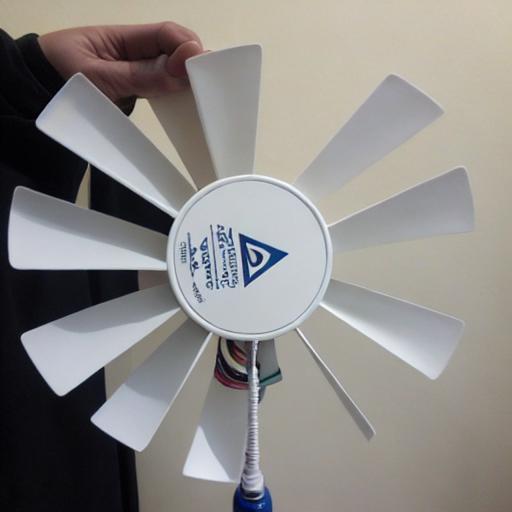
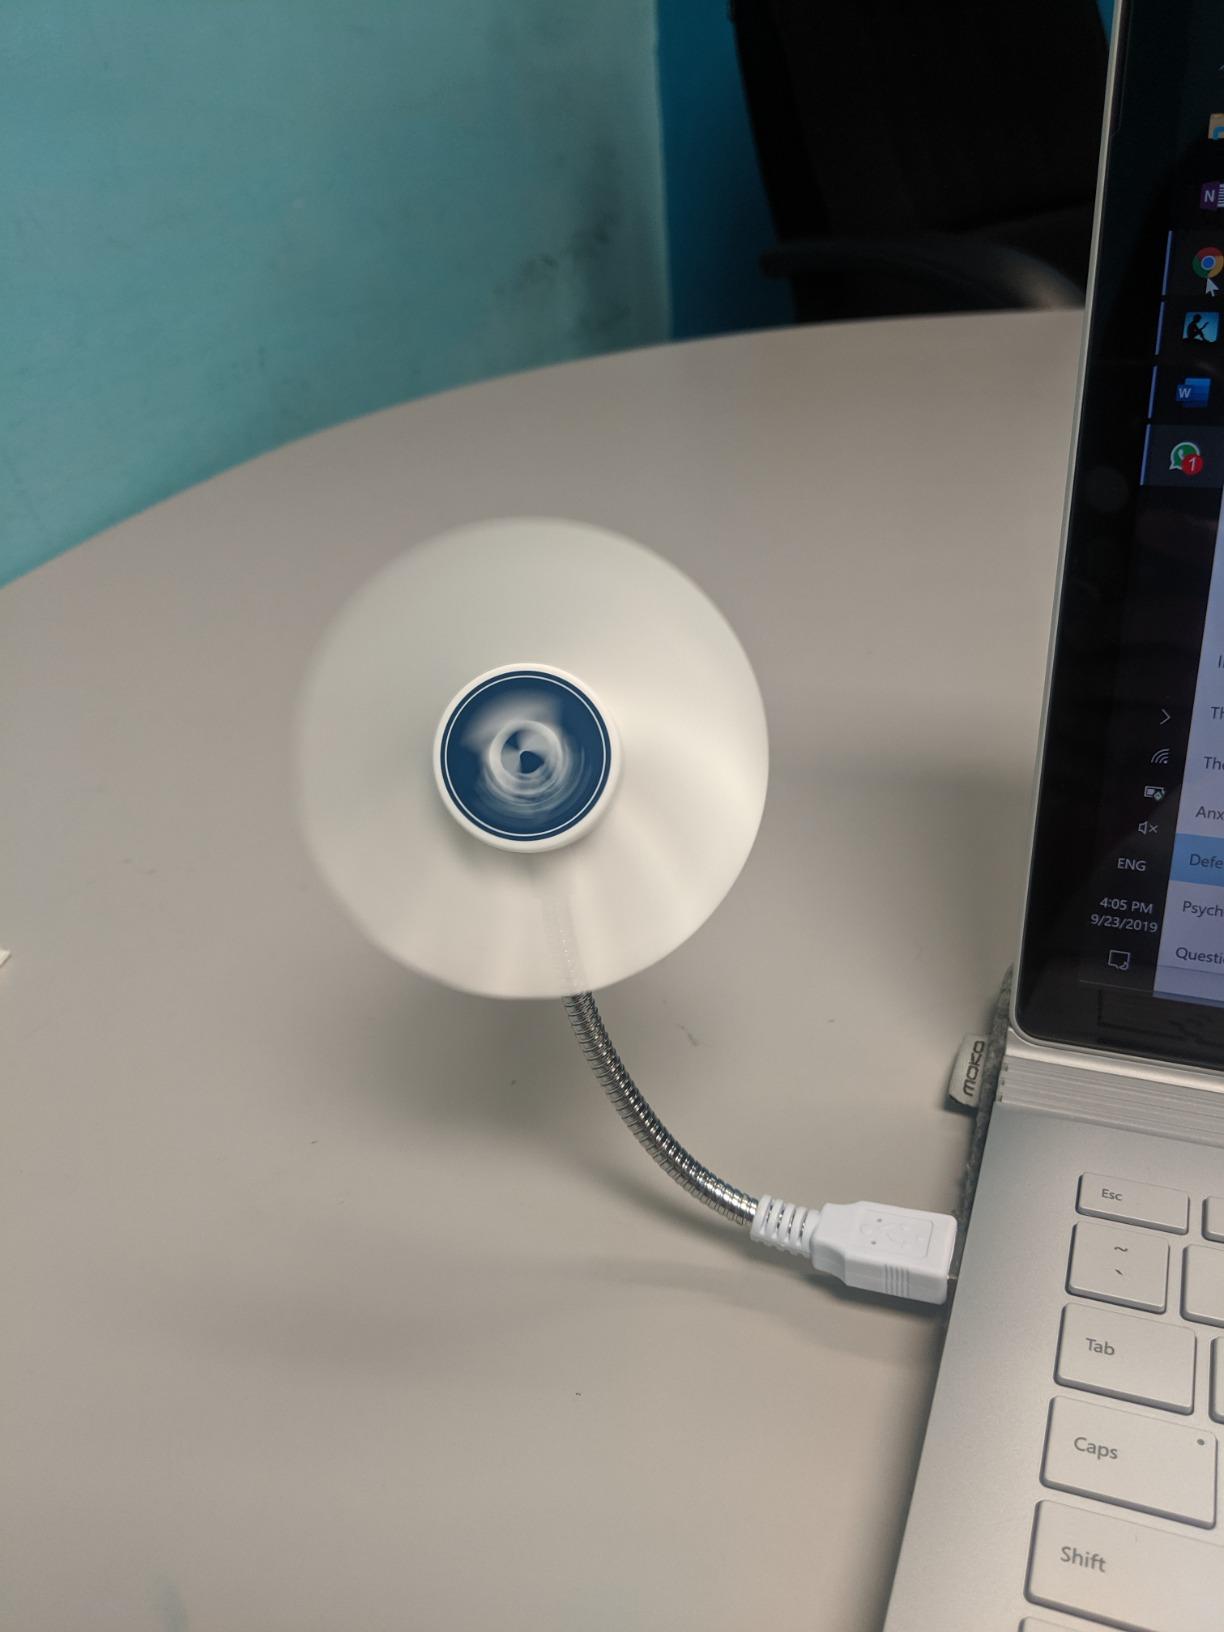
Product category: fan
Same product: no